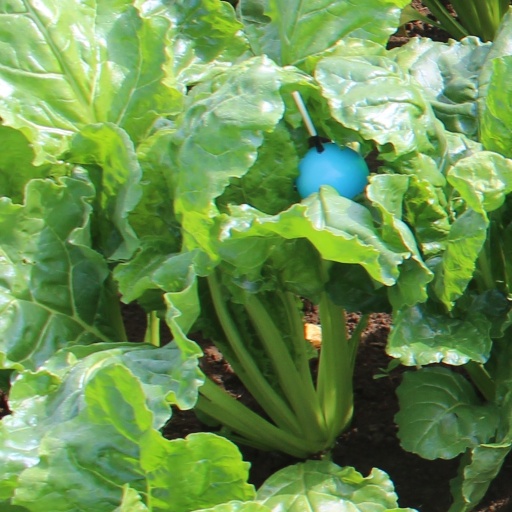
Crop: sugar beet